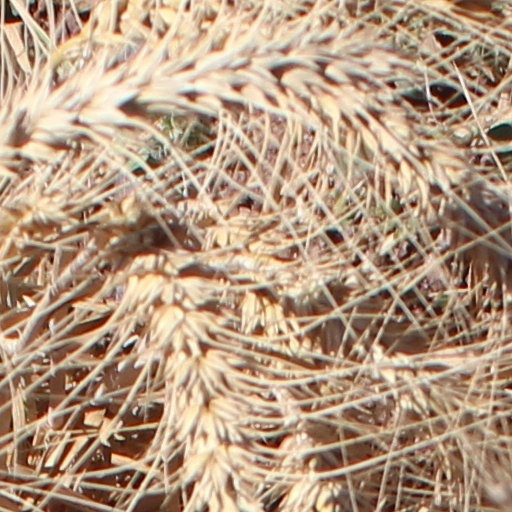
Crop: wheat